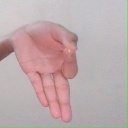
अक्षर: ज्ञ